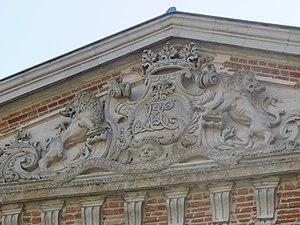
Château de Chèreperrine (61), fronton nord à la gloire de la famille Lévis-Mirepoix. La famille est propriétaire du château depuis la fin du XIX e siècle.
Le château de Chèreperrine est situé dans la commune d'Origny-le-Roux, dans le département de l'Orne, en région Normandie. Sa construction remonte à l'année 1704. Il est inscrit, depuis le 21 novembre 1989, au titre des monuments historiques. En partie détruit par un incendie en 1924, il a été amputé d'un tiers de sa largeur et de son étage sous toiture. Il a conservé sa cour d'honneur délimitée par des douves sèches, ses dépendances dont l'une héberge la chapelle privée, sa glacière et son parc de 30 hectares.